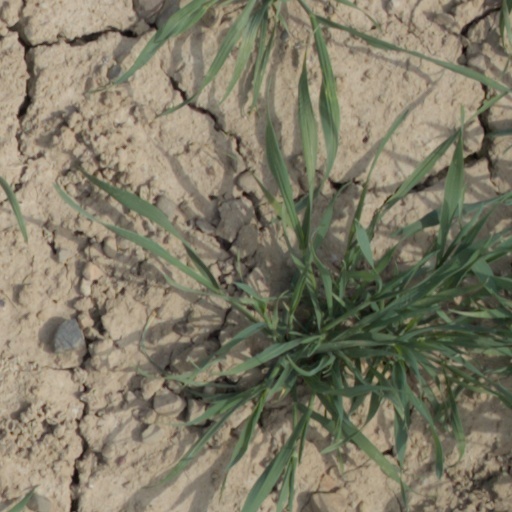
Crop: wheat